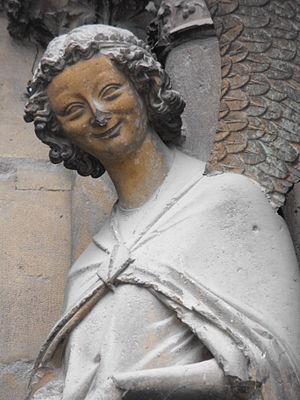
détails - ""Le sourire de Reims"""